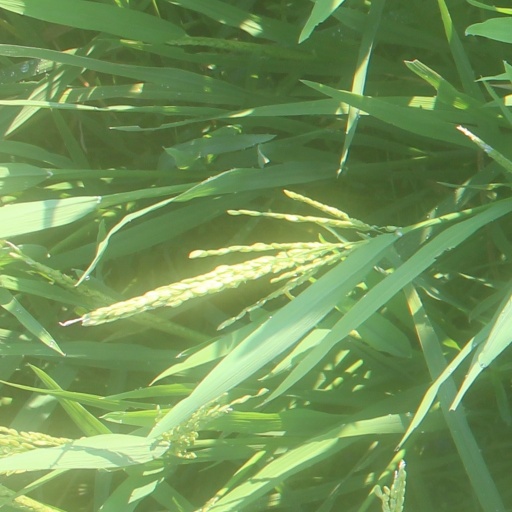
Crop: rice